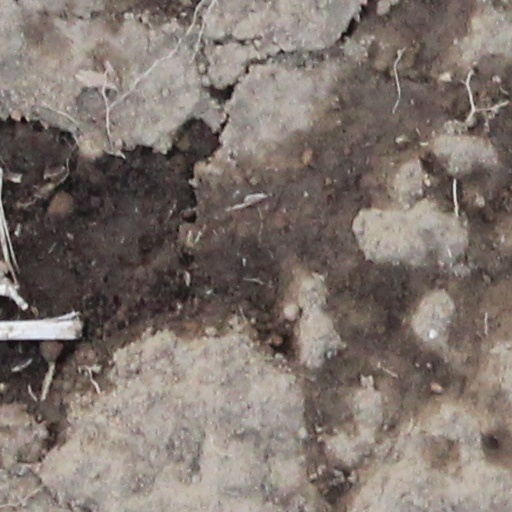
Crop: wheat